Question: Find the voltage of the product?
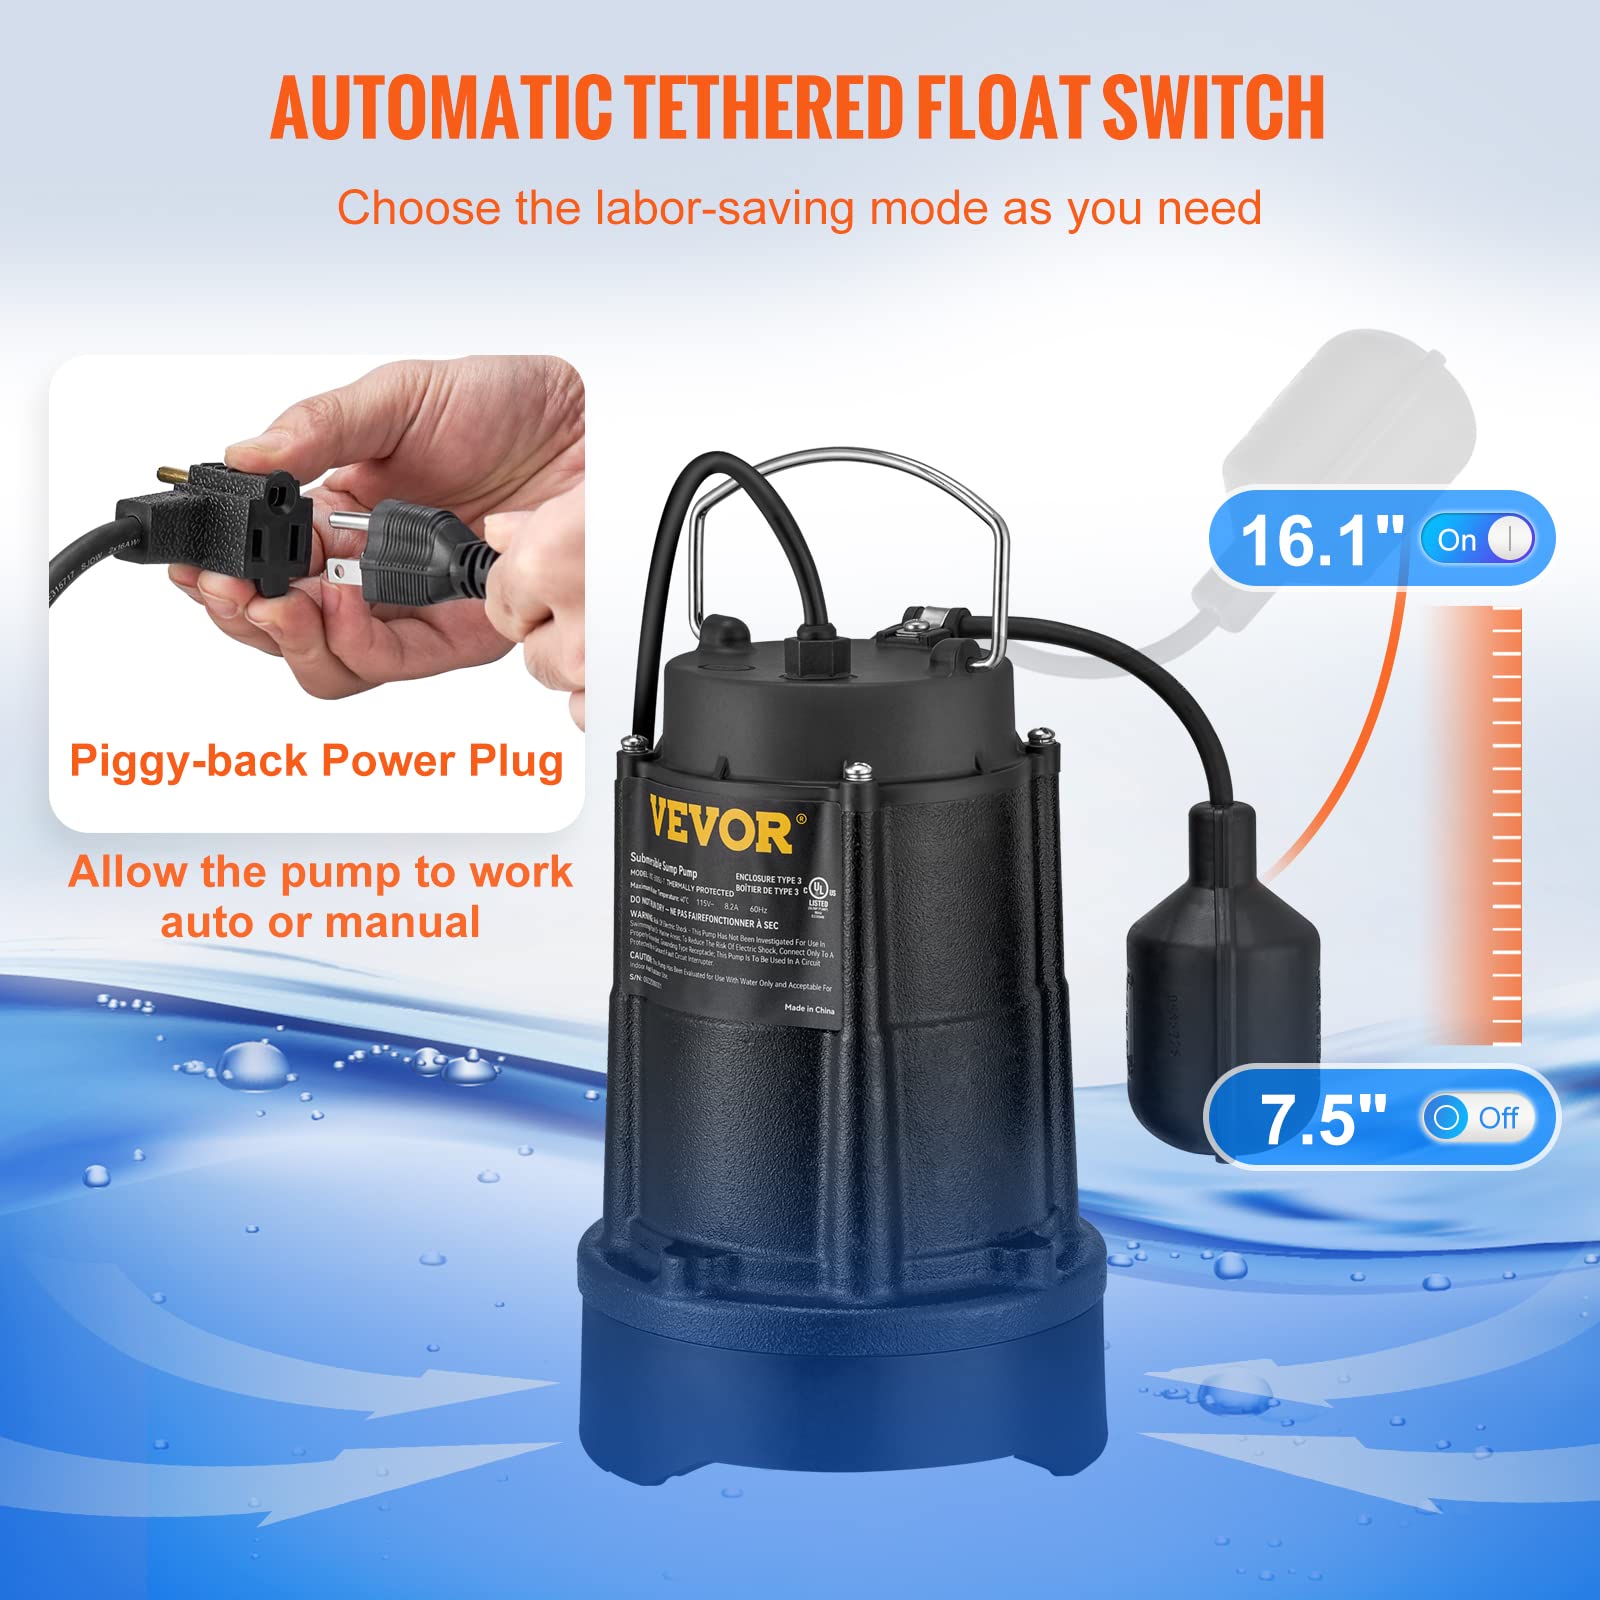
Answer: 115.0 volt